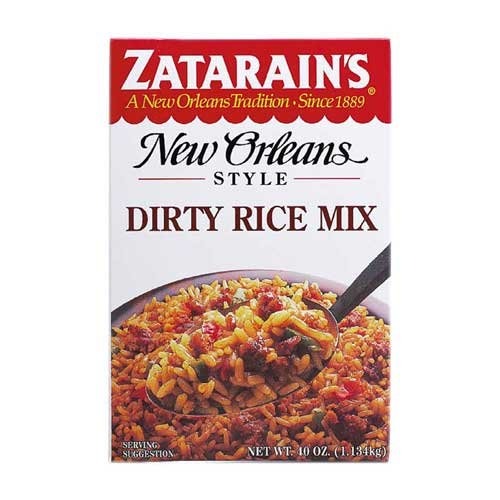
Item Name: Zatarains Dirty Rice Mix, 40 Ounce -- 8 per case.
Value: 8.0
Unit: Count

Price: 66.15